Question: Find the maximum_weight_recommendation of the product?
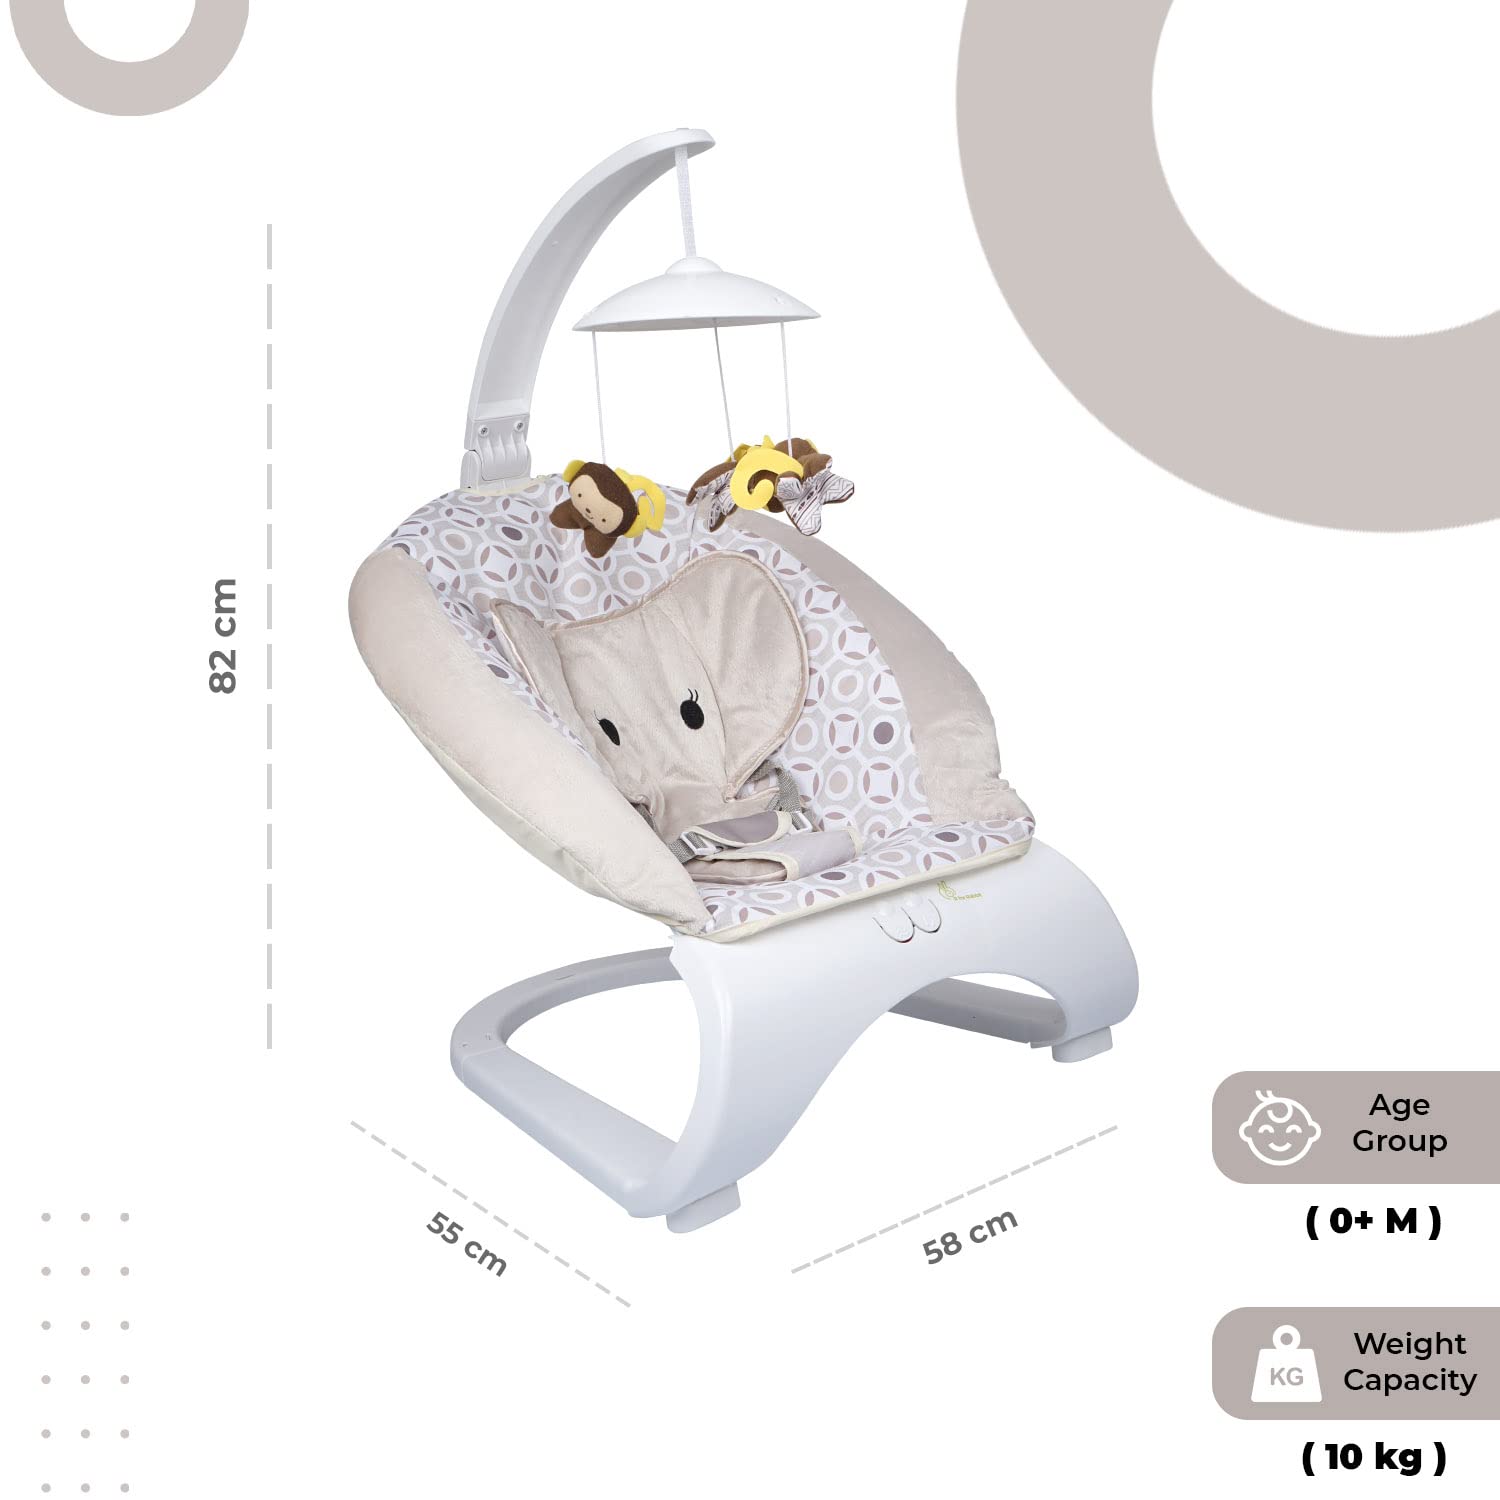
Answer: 10 kilogram